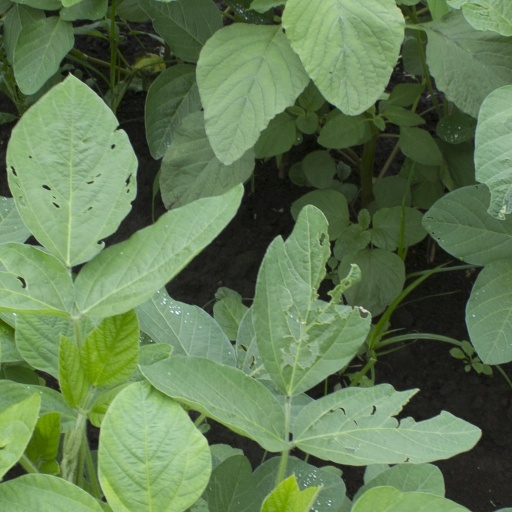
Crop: soybean